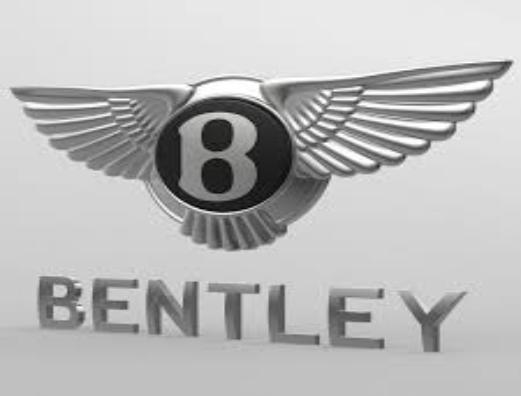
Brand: Bentley
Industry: Transportation